1915 FA Cup final

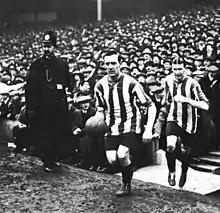
Captain George Utley leads Sheffield United out for the 1915 FA Cup final

As the scoreline suggests, the match was a one-sided affair. Chelsea adopted a gentlemanly "Drawing Room" style of play with attacks made up of zigzag passes. These were broken up by an alert and cooperative Sheffield United defence. The Sheffield United forwards, with their superior tactics, pace and fitness, had the run of the Chelsea half and only the excellent performance of Chelsea goalkeeper Molyneux saved them from further embarrassment. Contemporary reports singled out Brelsford, Simmons and Utley of Sheffield United for their quality of their performances during the match, and Logan, who made some unsuccessful attacks for Chelsea during the second half.